Steve Nease

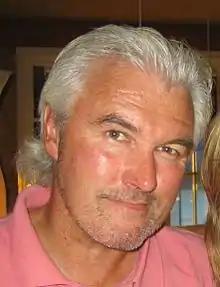
Steve Nease

Steve Nease is a Canadian editorial and comic strip cartoonist based in Oakville, Ontario, Canada. He was born and raised in Woodbridge, Ontario.